John Cockburn (test pilot)

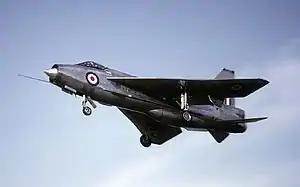
A Lightning F.3 in 1964

John Jeremy Cockburn OBE (14 October 1937 – 3 April 2017) was a Scottish test pilot known for his flights in the English Electric Lightning.